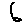
Label: 6